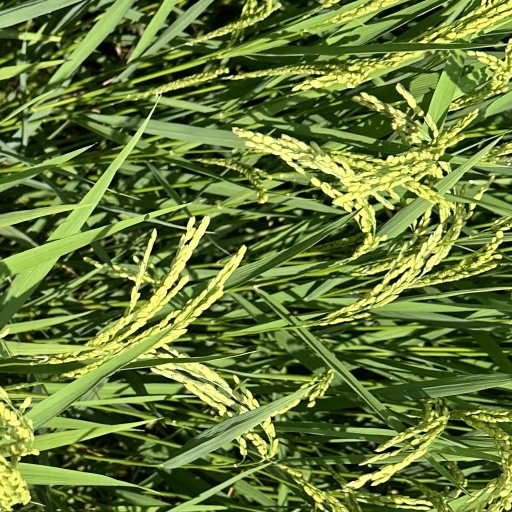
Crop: rice